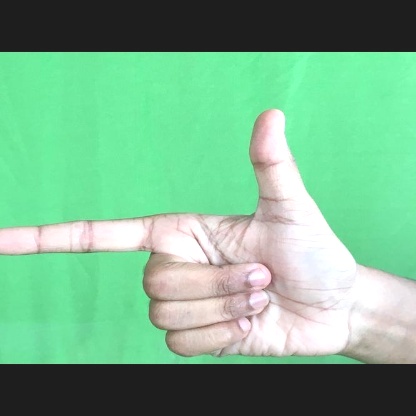
Mudra: Chandrakala